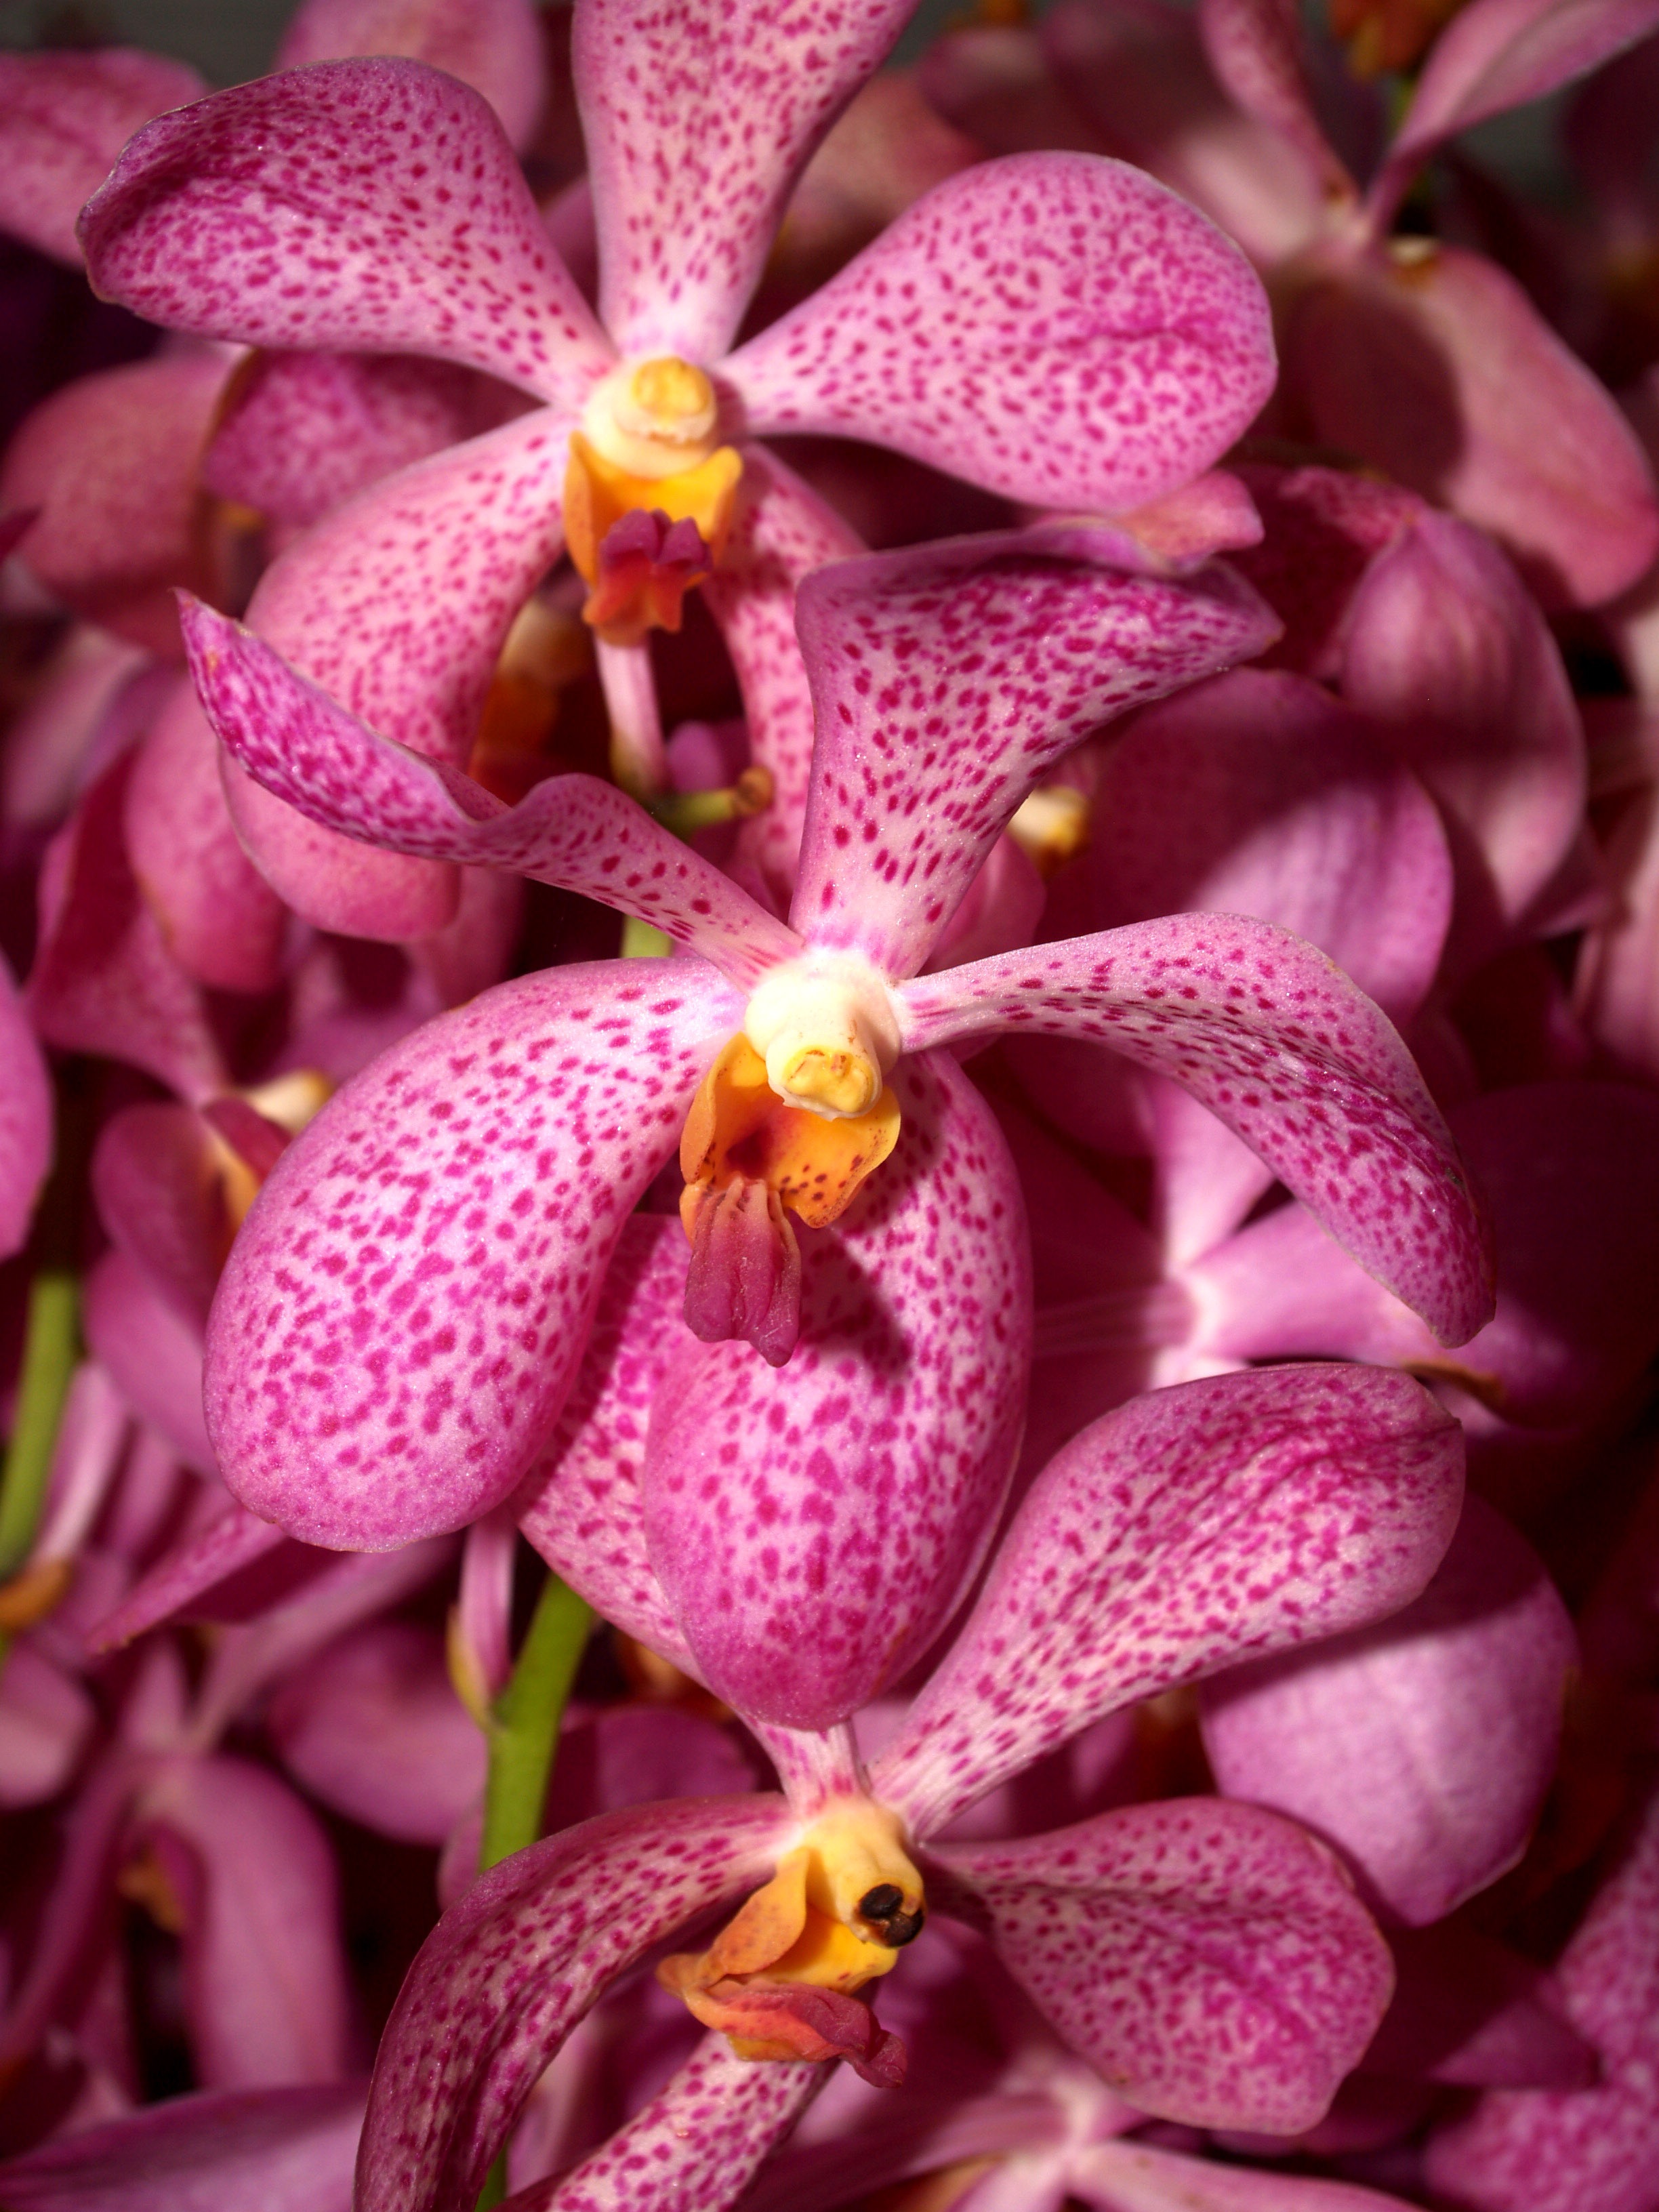
nature, branch, blossom, growth, plant, flower, purple, petal, bloom, summer, daisy, foliage, bouquet, decoration, spring, tropical, lush, color, natural, clean, botany, pink, flora, botanical, orchid, luxury, ornate, decorative, violet, blowing, bright, head, beautiful, conservation, event, exotic, bud, oriental, elegance, individual, carpel, macro photography, flowering plant, phalanxes, cattleya, dendrobium, land plant, moth orchid